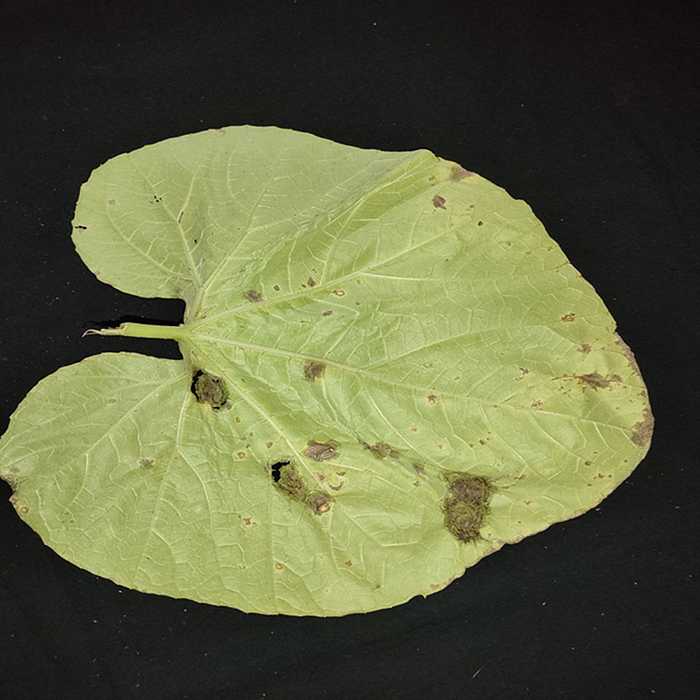
Plant: Bottle gourd
Label: Downey mildew